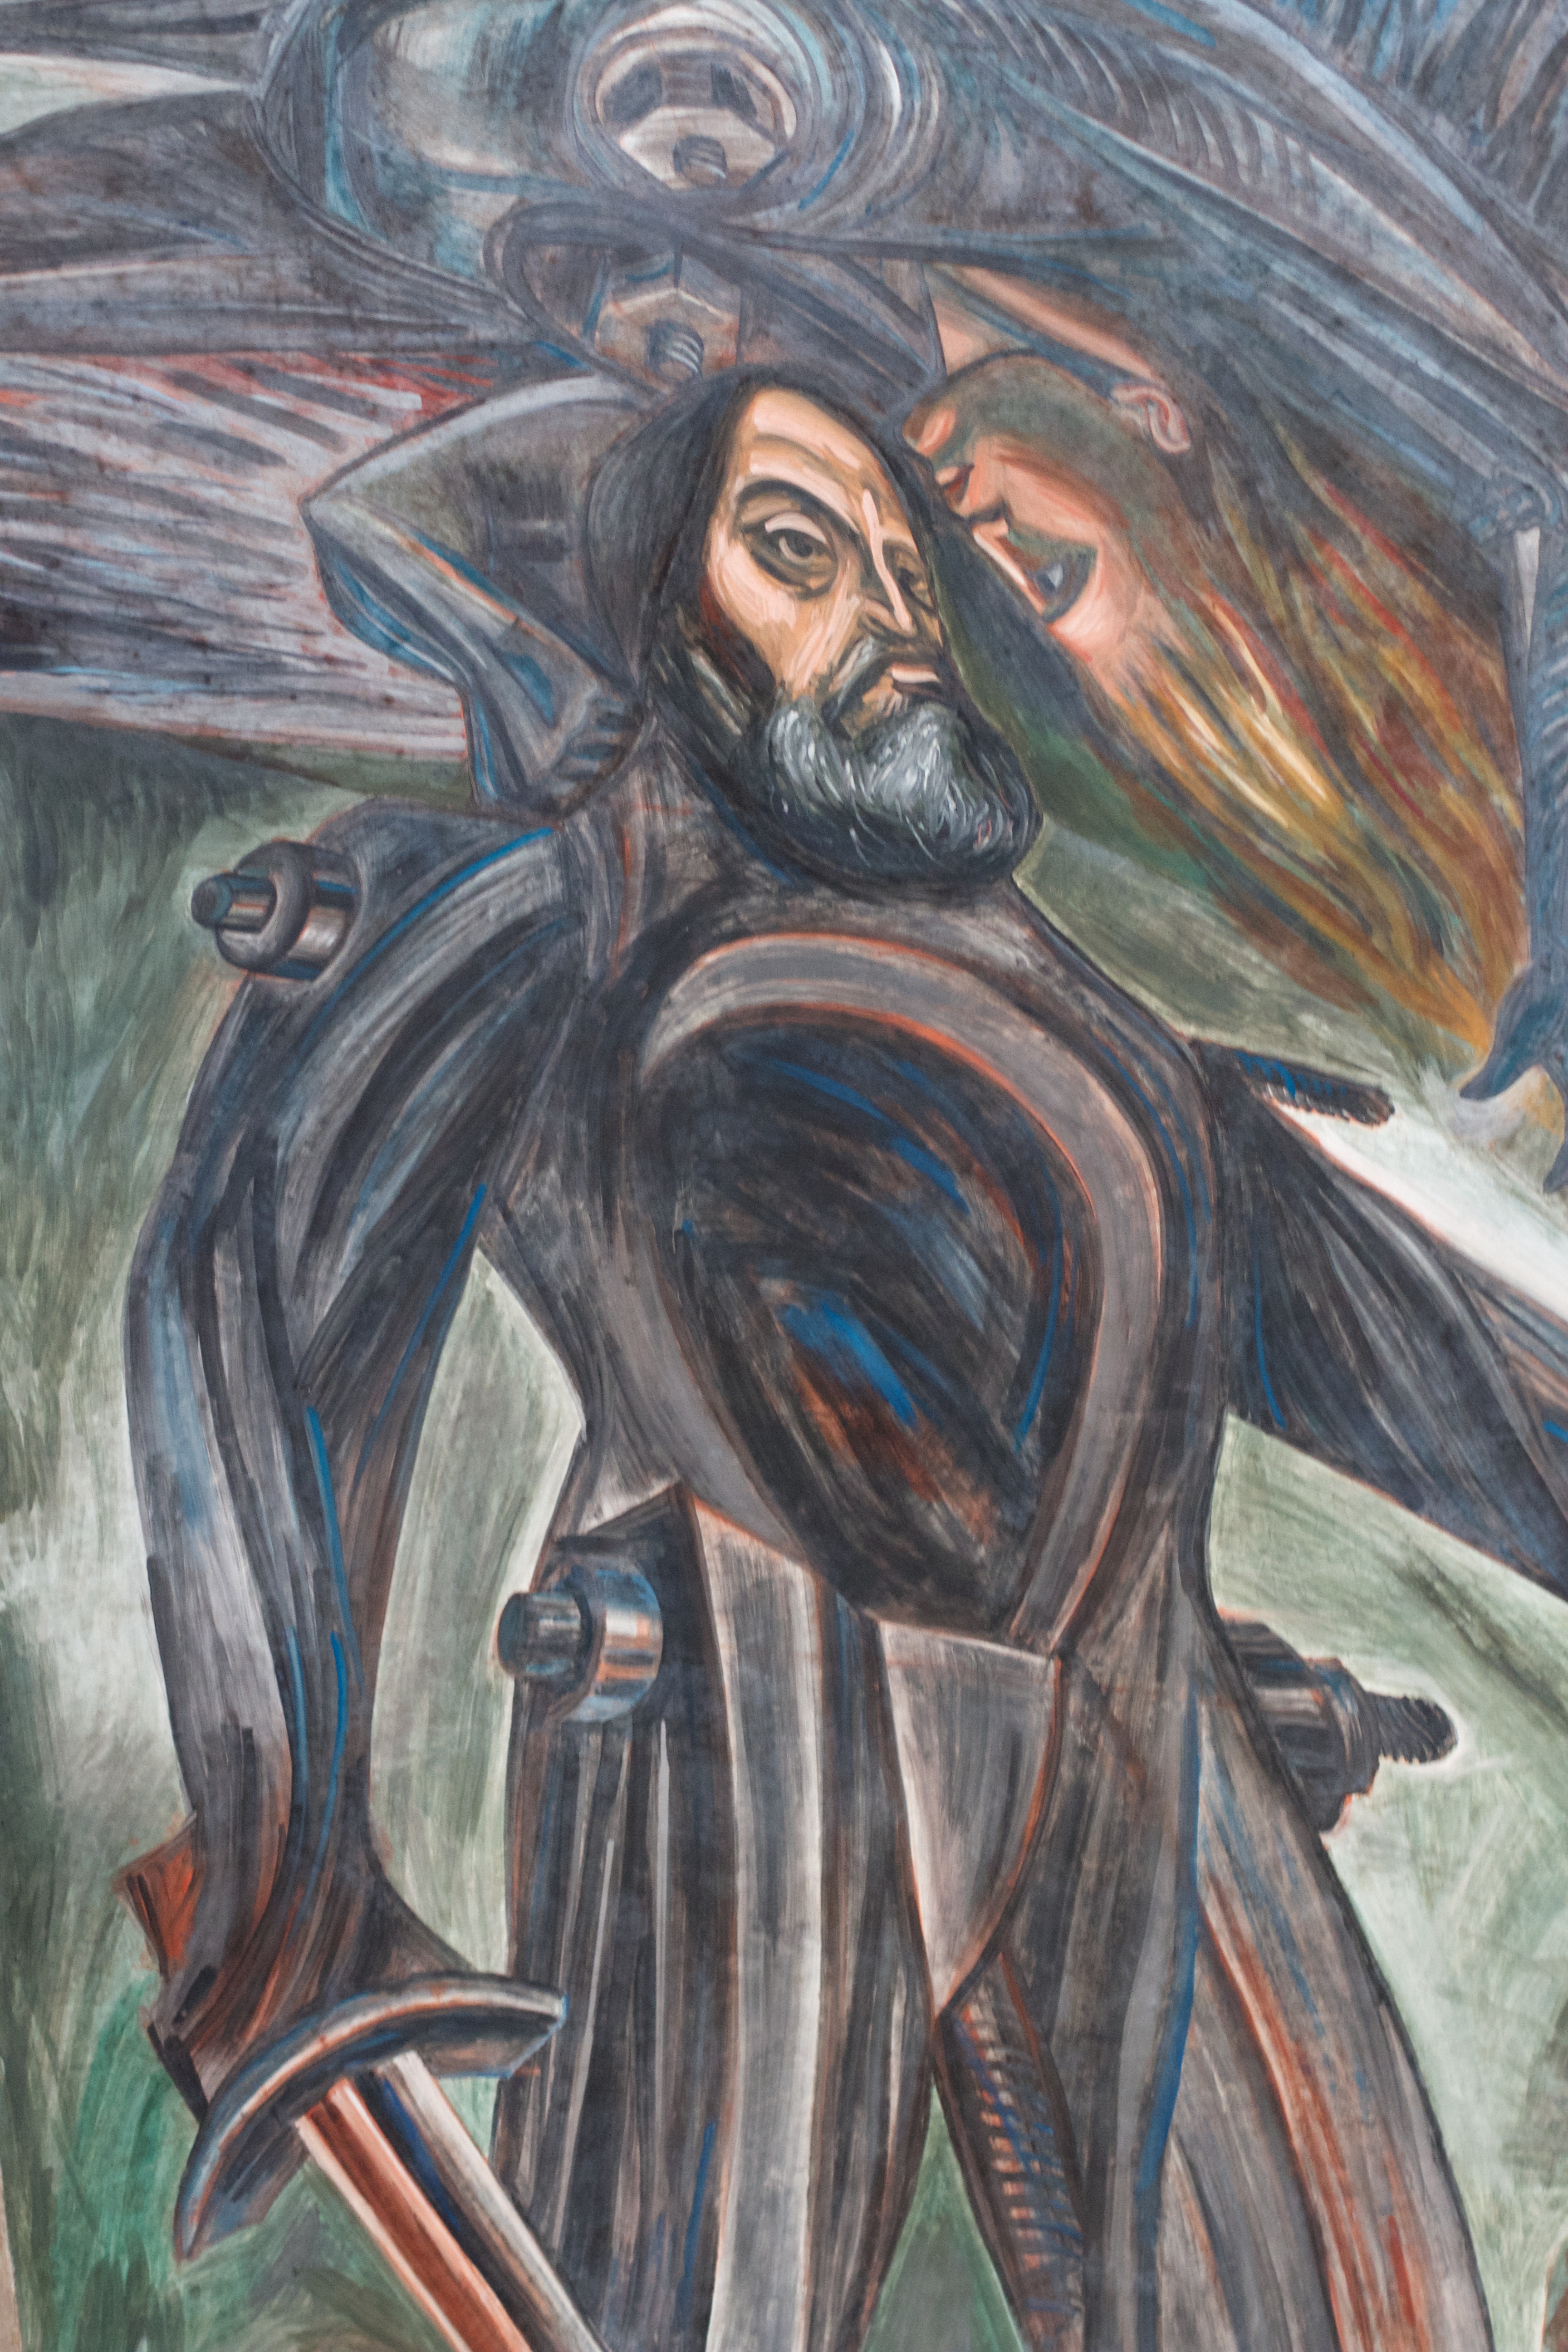
painting, art, sketch, drawing, illustration, mythology, modern art, figure drawing